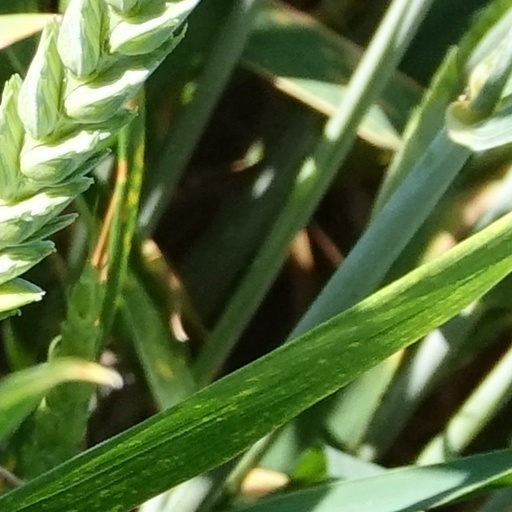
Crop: wheat